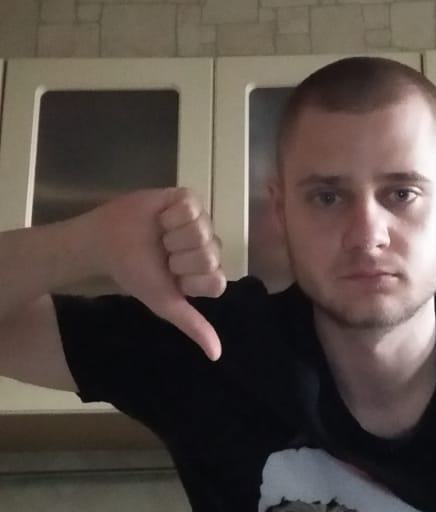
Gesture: dislike